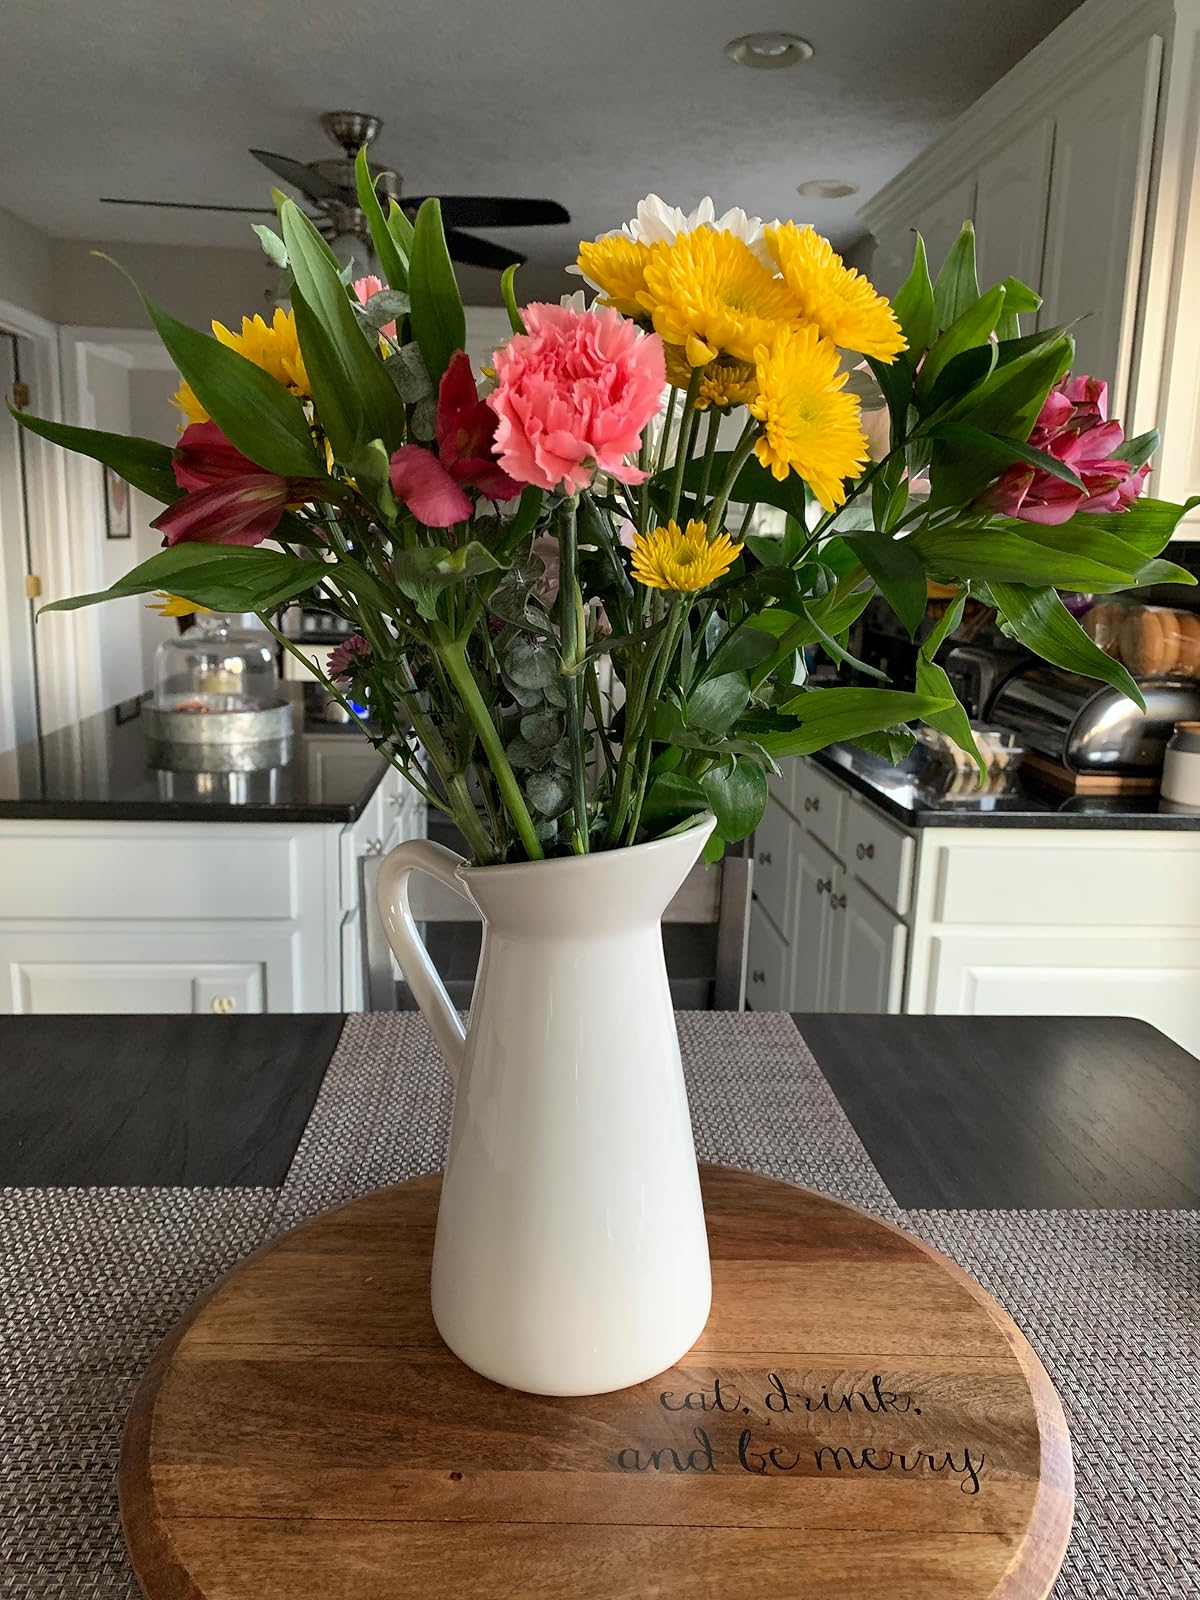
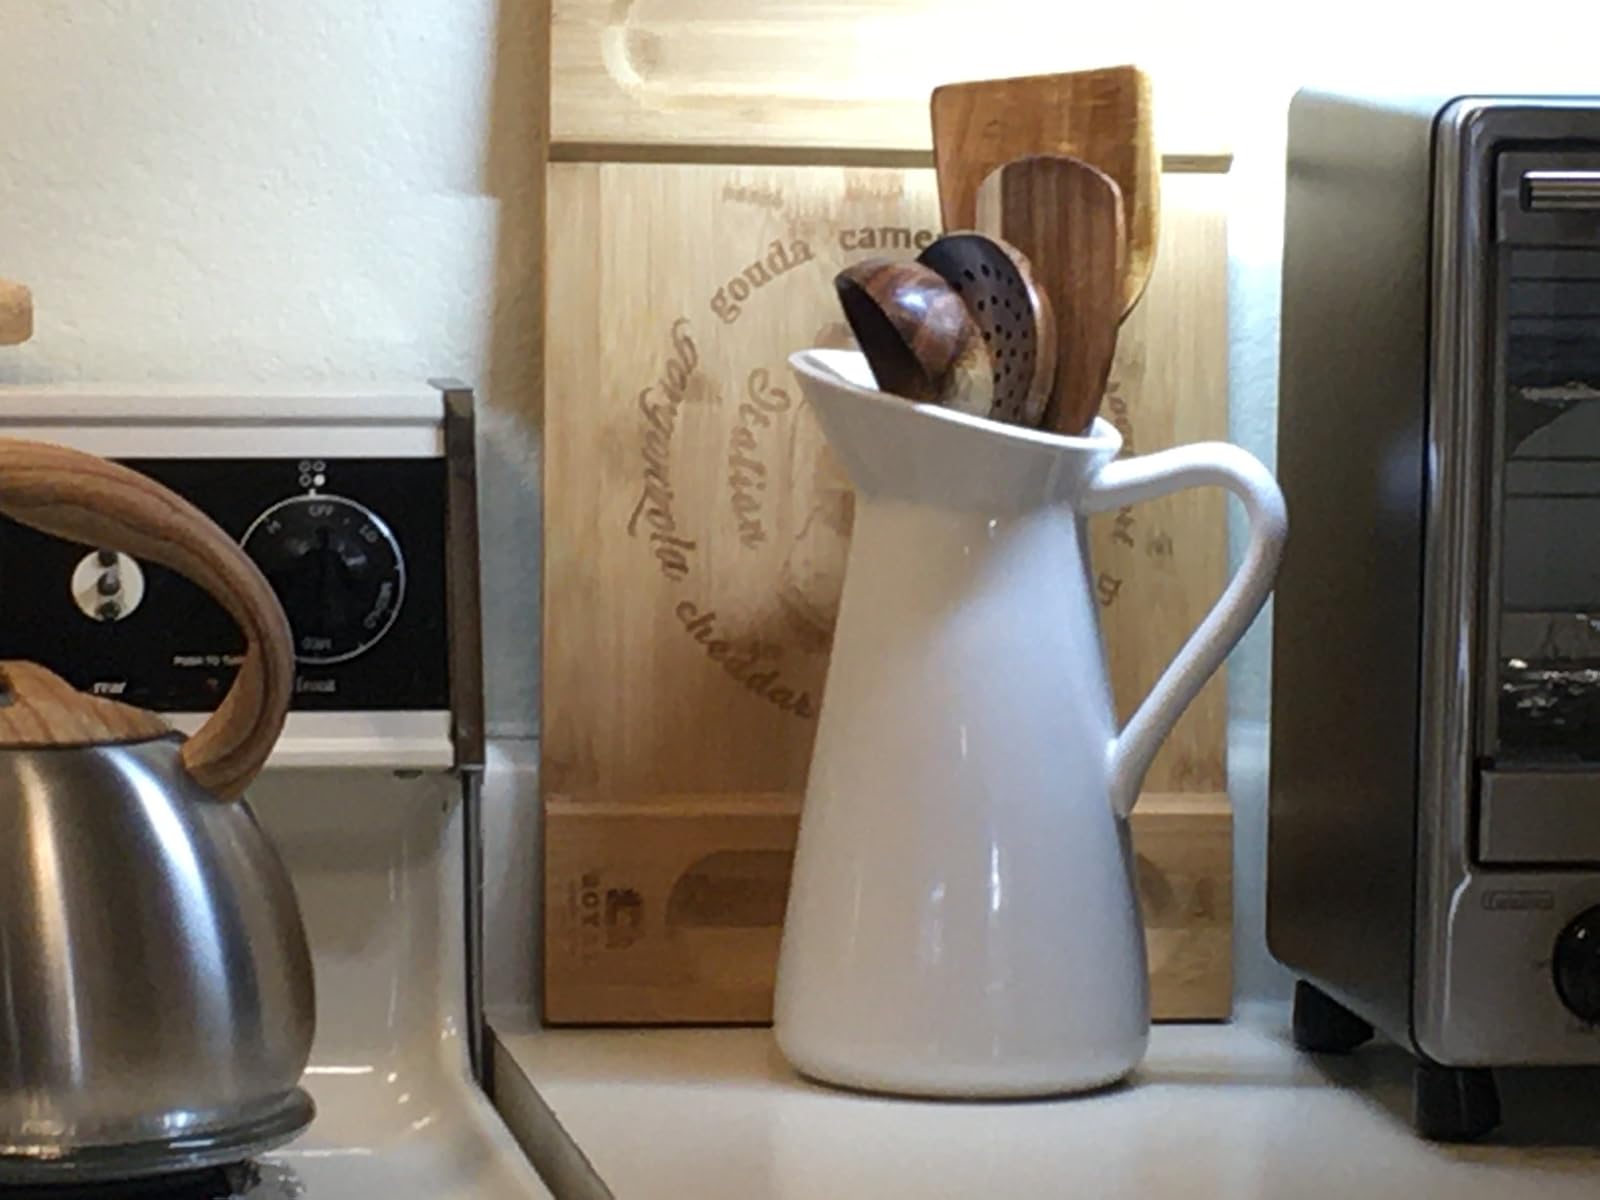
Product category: vase
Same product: yes